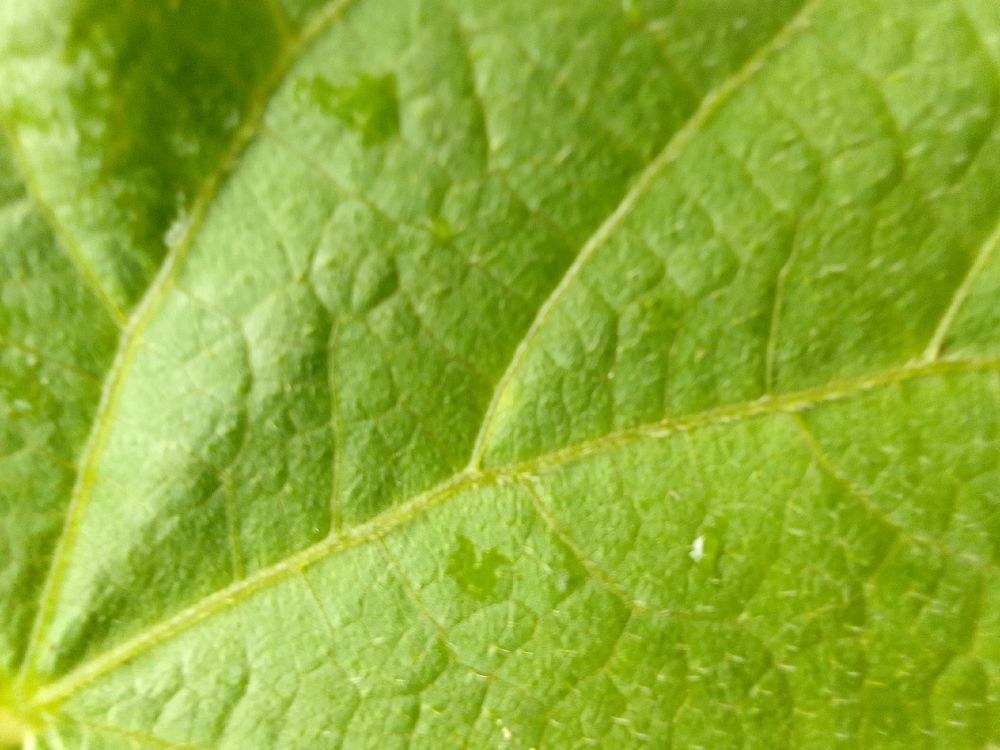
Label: healthy